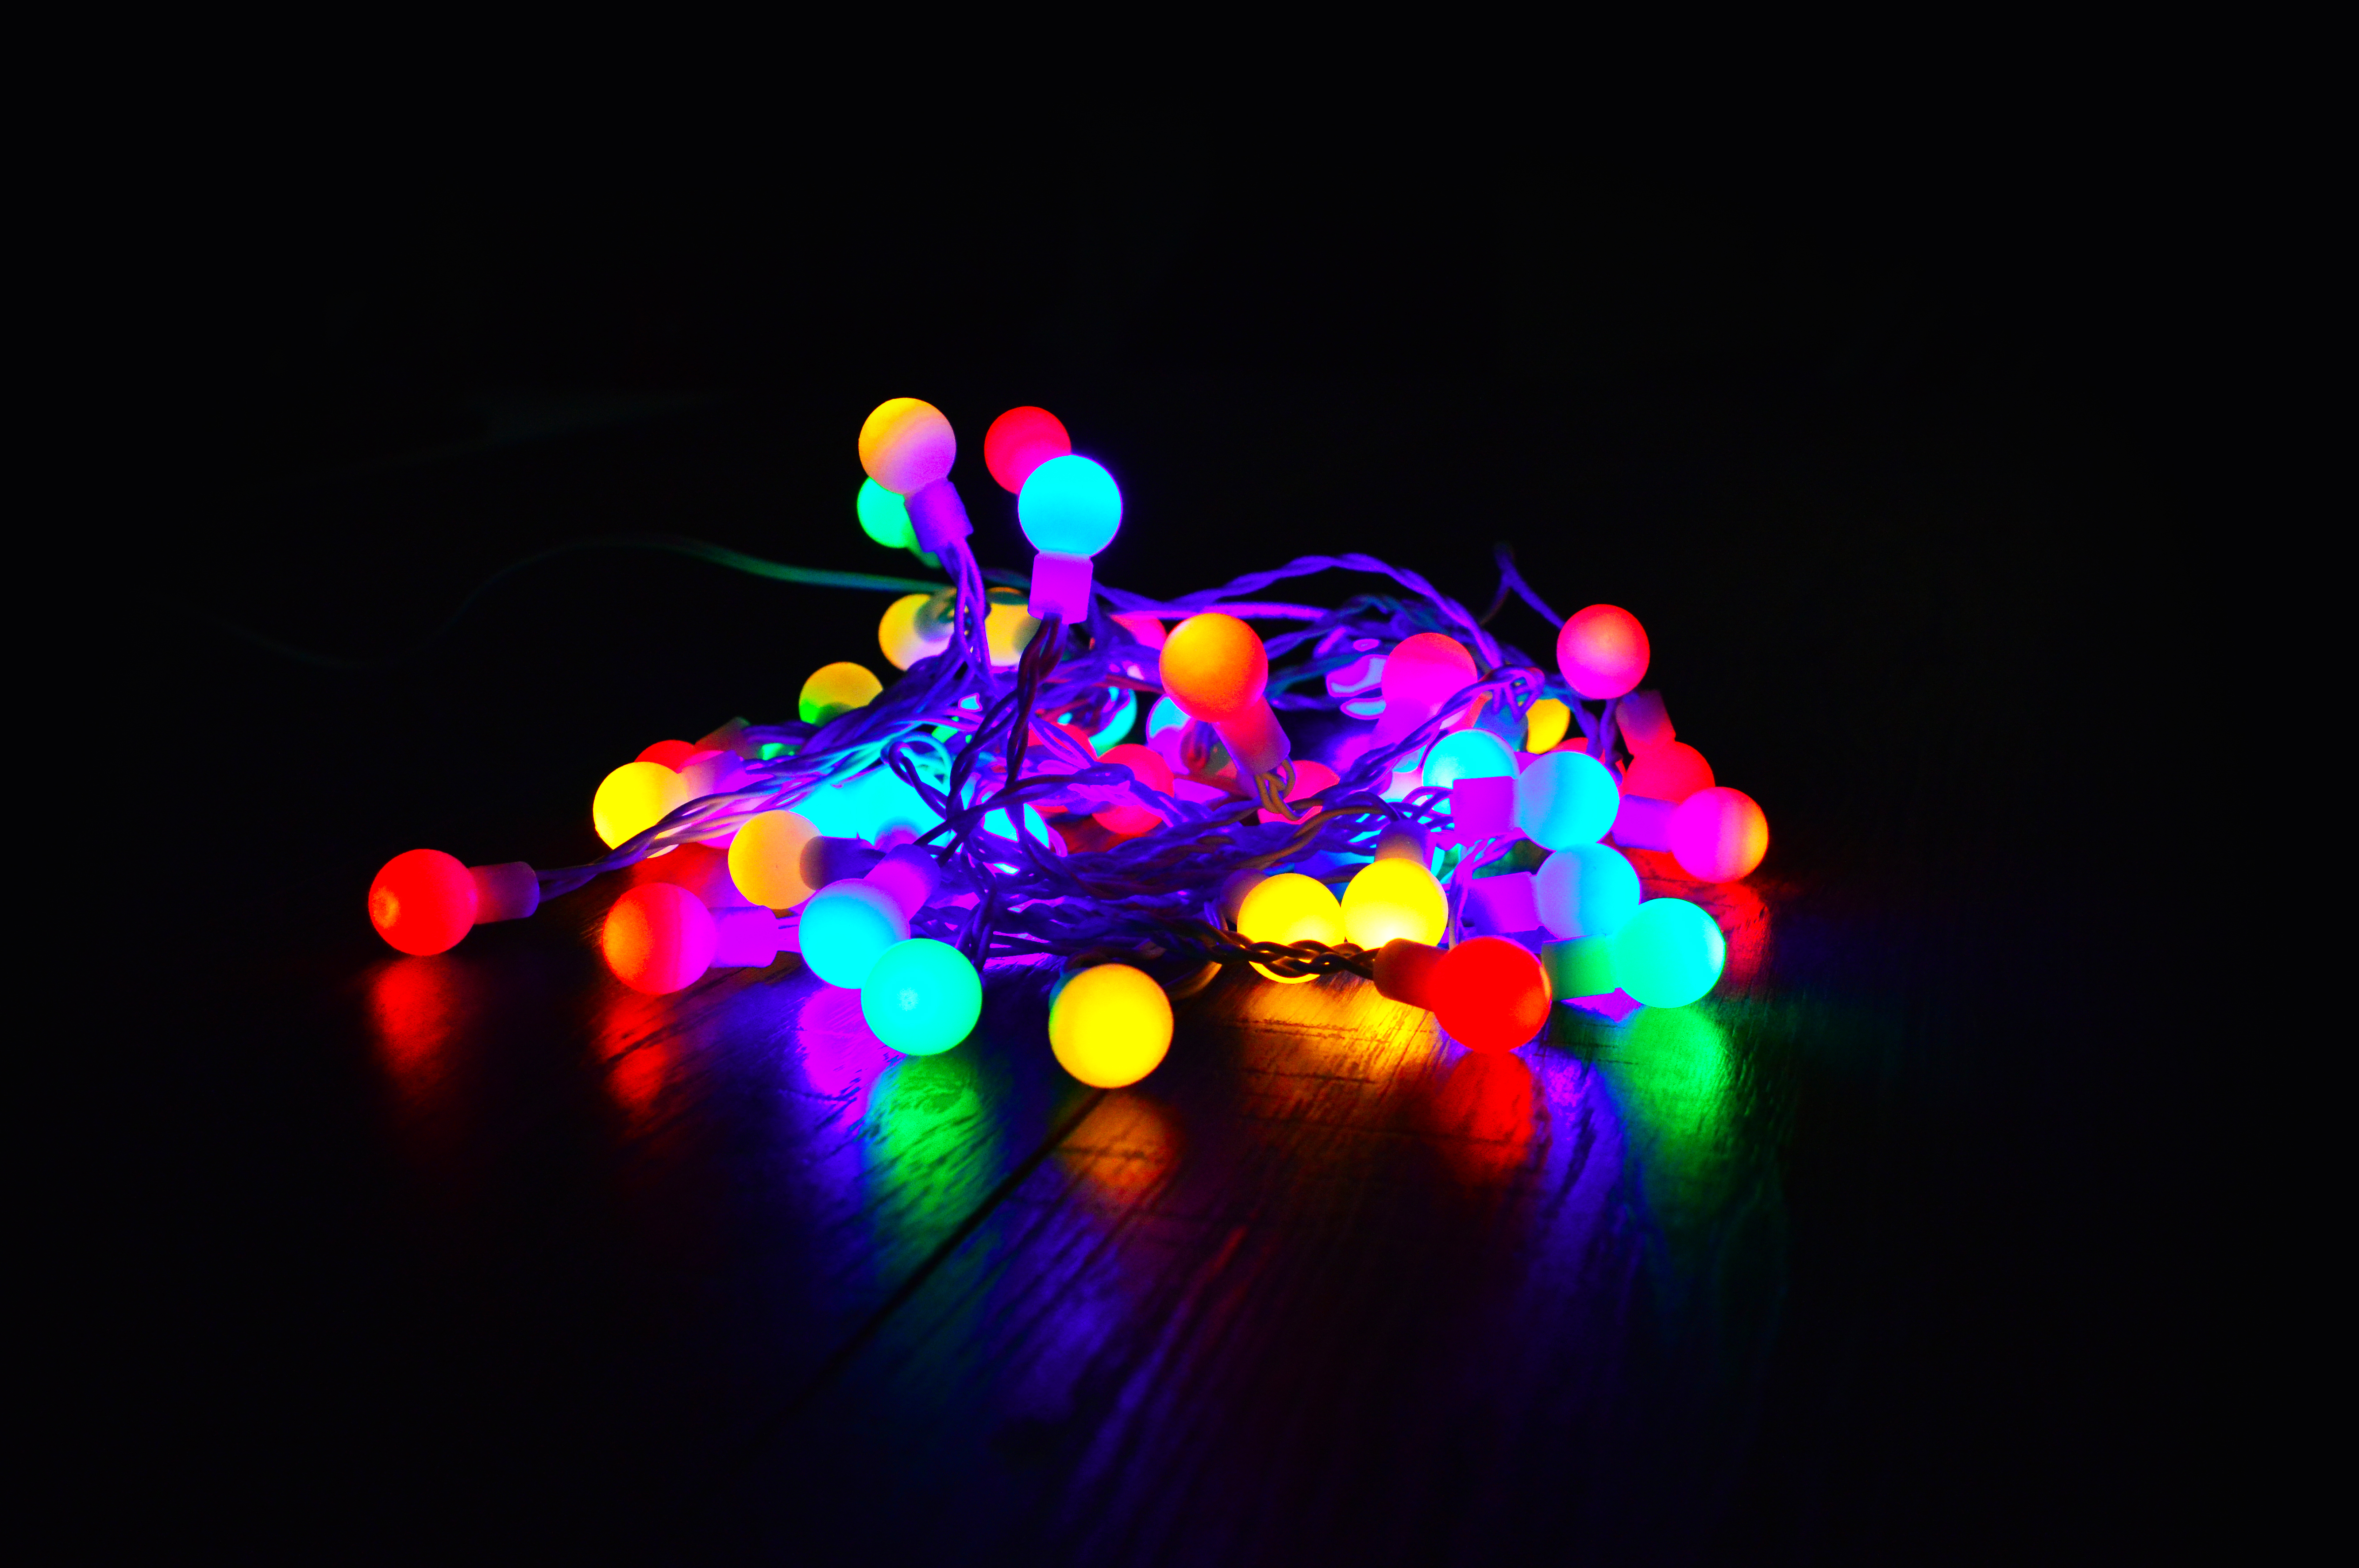
light, lights, background, bulb, colorful, string, abstract, bright, holiday, celebration, color, depth, bulbs, blue, decoration, vector, glowing, festive, field, celebratory, white, illustration, design, lighting, darkness, neon, computer wallpaper, graphics, night, graphic design, macro photography, event